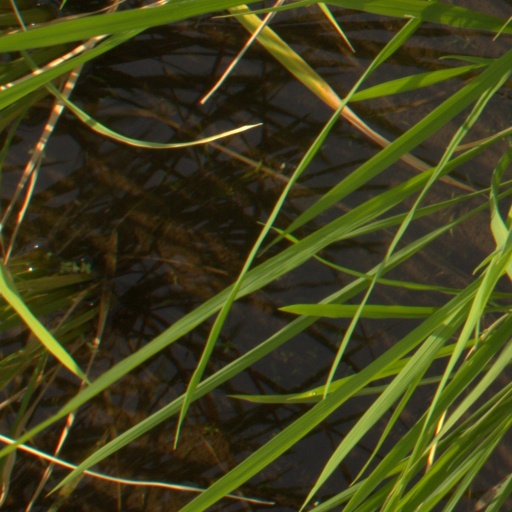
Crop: rice